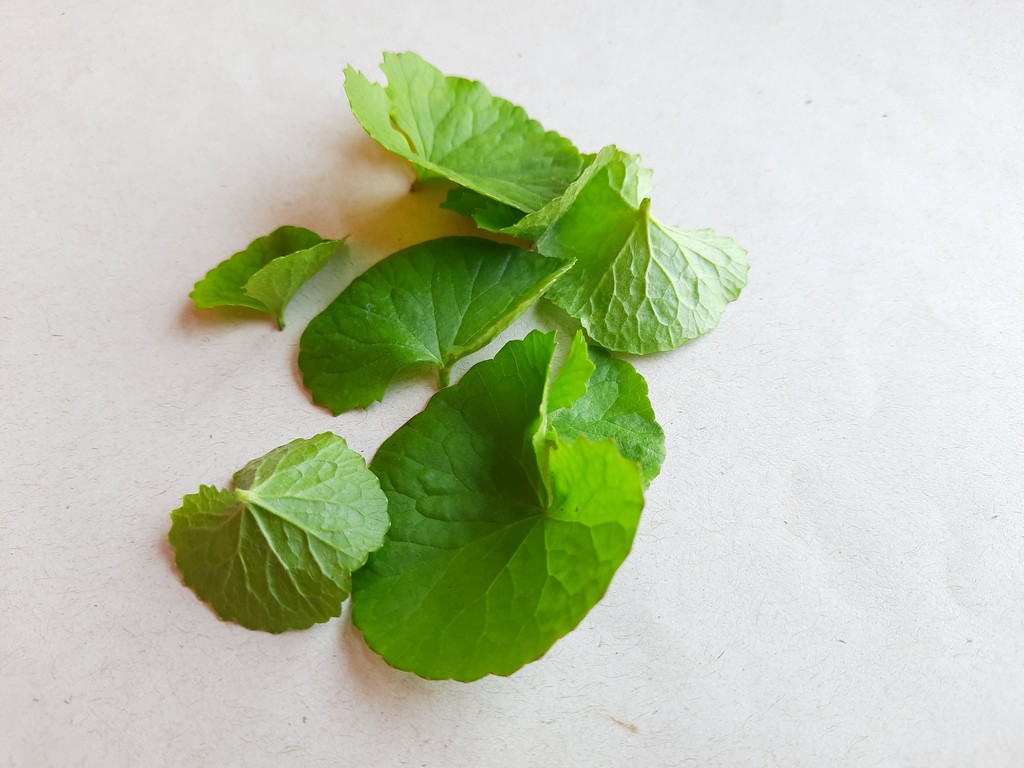
Label: Healthy